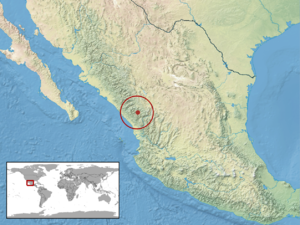
Adelophis foxi est une espèce de serpents de la famille des Natricidae.